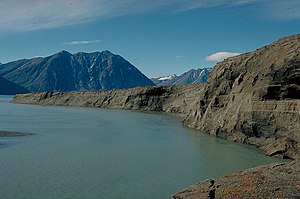
Grønlands Nationalpark / Turisme
Grønlands Nationalpark har et areal på 972.000 km² og omfatter hele den nordøstlige del af Grønland nord for Ittoqqortoormiit. Parken strækker sig fra Knud Rasmussens land i nord til Mesters Vig i øst. Den er verdens største nationalpark med et areal på 972.000 km² og en kyststrækning på i alt 18.000 km og inkluderer både de højeste dele af den nordlige halvkugles største iskappe og verdens nordligste landområder med tilgrænsende isdækkede havområder, hvor forskellige Inuitkulturer gennem tusinder af år har kunnet opretholde livet på basis af de højarktiske dyrearter.